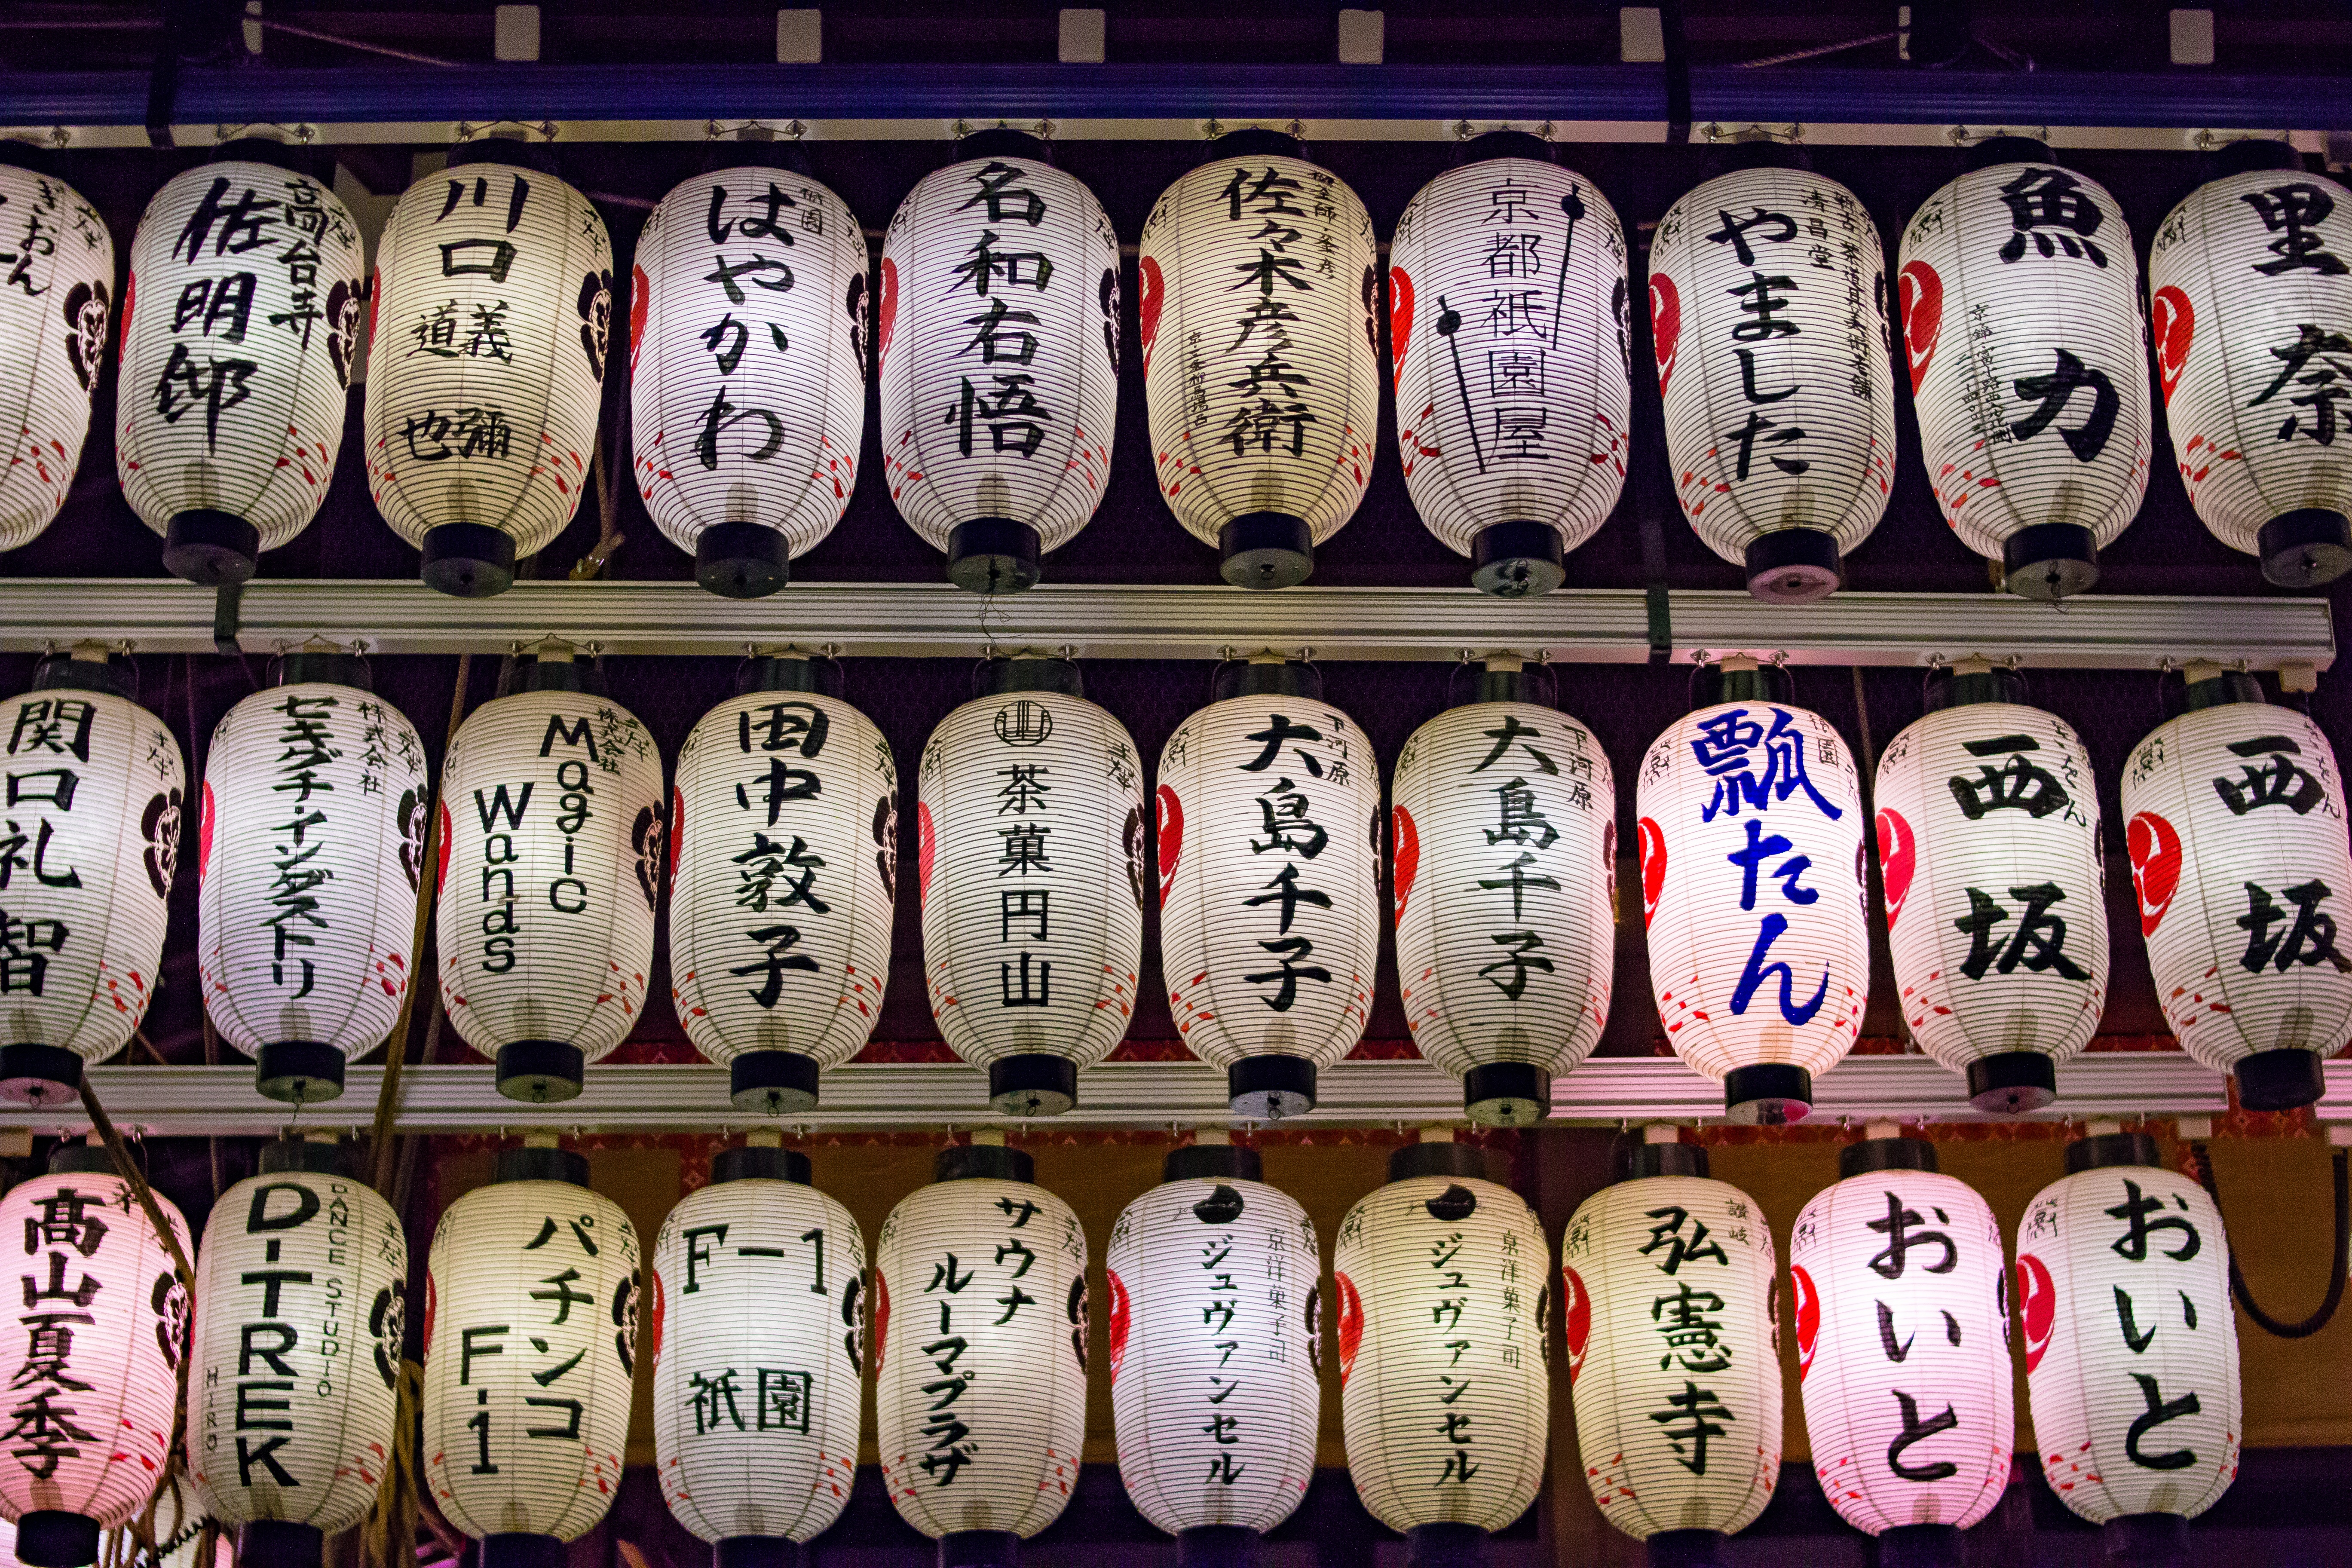
sign, lantern, drink, lamp, font, art, japanese, kyoto, tradition, japanese lantern, maruyamacho